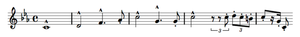
La Symphonie nᵒ 2 en ut mineur « Résurrection » de Gustav Mahler est une symphonie composée entre 1888 et 1894. Elle partage le style monumental des Première et Troisième Symphonies. Le vaste finale avec chœur et solistes vocaux la situe dans la lignée de la Neuvième Symphonie de Beethoven. C'est l’une des œuvres les plus populaires de Mahler.